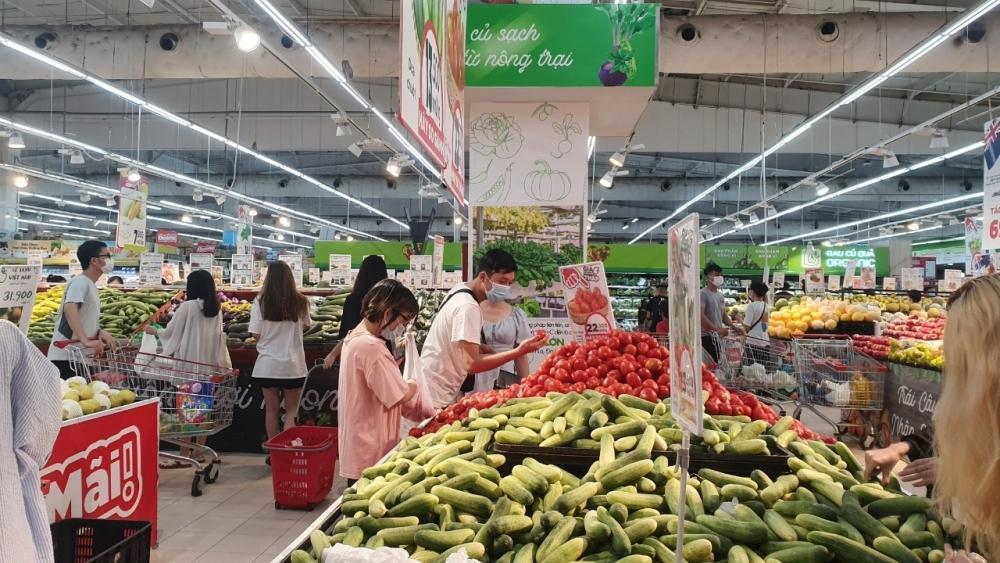
một số người đang đứng trước các quầy hàng rau củ quả